Toronto Southwest

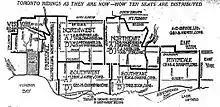
Toronto Southwest in relation to other Toronto ridings in 1914

Toronto Southwest was an Ontario provincial electoral district in the old City of Toronto's west-end. It was represented in the Legislative Assembly of Ontario from 1914 until 1926, when it was abolished and redistributed into the Brockton, Dovercourt, Bracondale, Bellwoods, St. Andrew, and St. Patrick districts. It had two seats in the Legislature: Seat A and Seat B. They were each elected in separate first-past-the-post election contests.